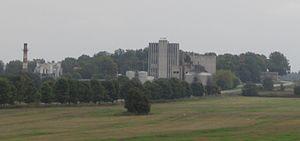
Moe est un village de la commune de Tapa du comté de Saare en Estonie.